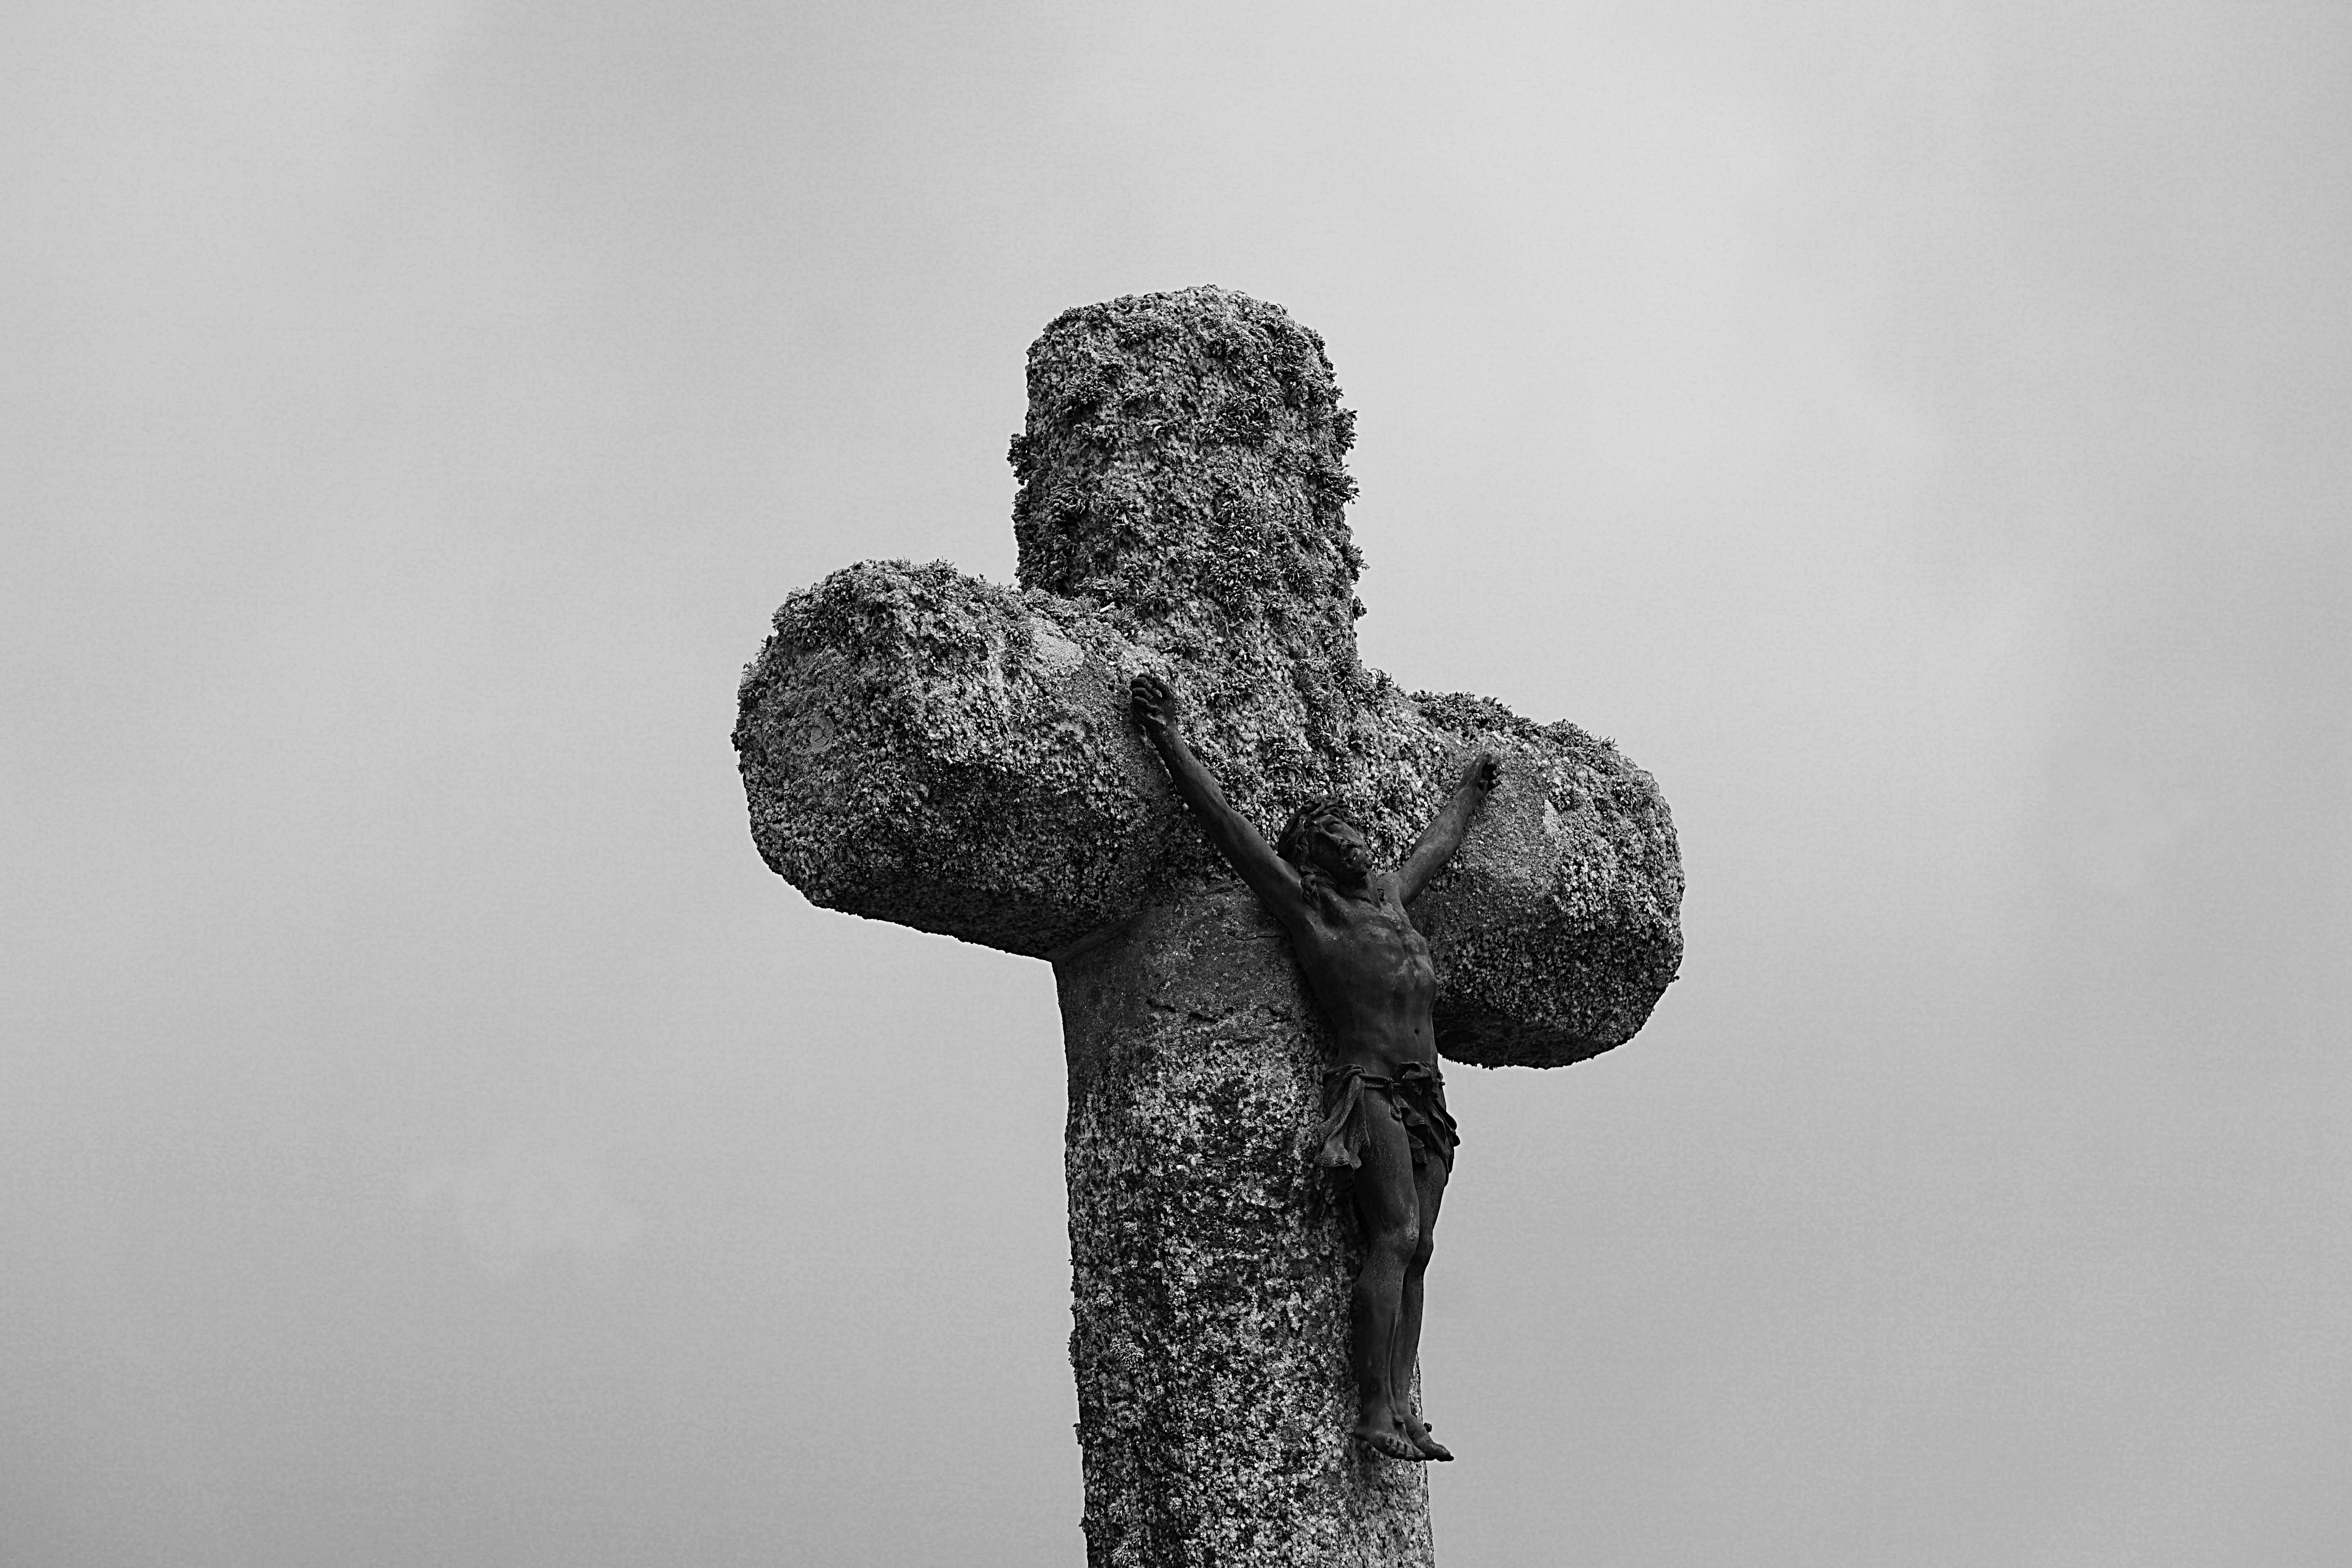
rock, black and white, white, monument, statue, symbol, religion, church, cross, black, monochrome, sculpture, christ, art, faith, christianity, heritage, characters, jesus christ, belief, christian work of art, monochrome photography